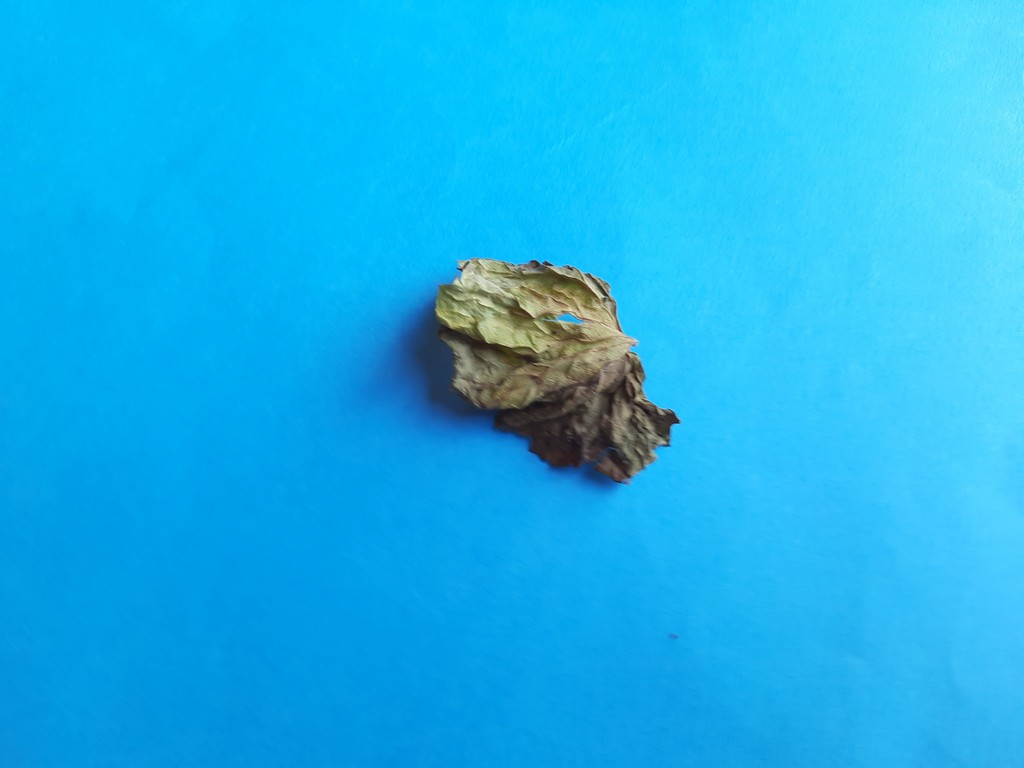
Label: Dried